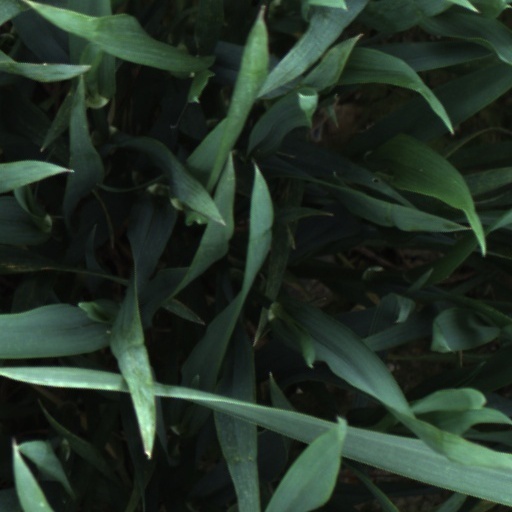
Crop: wheat